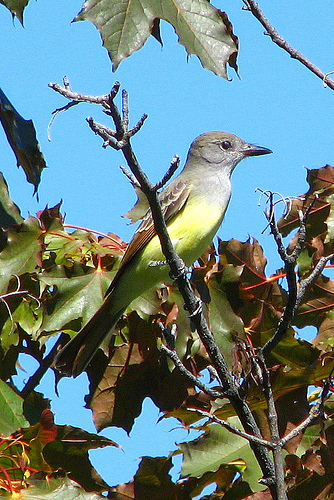
a small grey bird with a yellow underbelly.
this colorful bird has a green breast, brown wings and a gray head.
this bird is grey with yellow on its belly and brown on its tail.
a bird with a large triangular bill, bray throat, yellow breast, and brown primaries.
this smaller bird has a light yellow breast and brown wings
this bird has wings that are brown with a yellow body
this is a small bird with yellow-green underbelly, long-pointed beak and greyish-brown coloring over top side of body.
a tall bird with a gray bird with a green belly and a silver beak.
this bird has a neon green belly and abdomen, gray head, throat and breast and brown primaries.
this bird has wings that are brown and has a yellow belly
Species: Great Crested Flycatcher